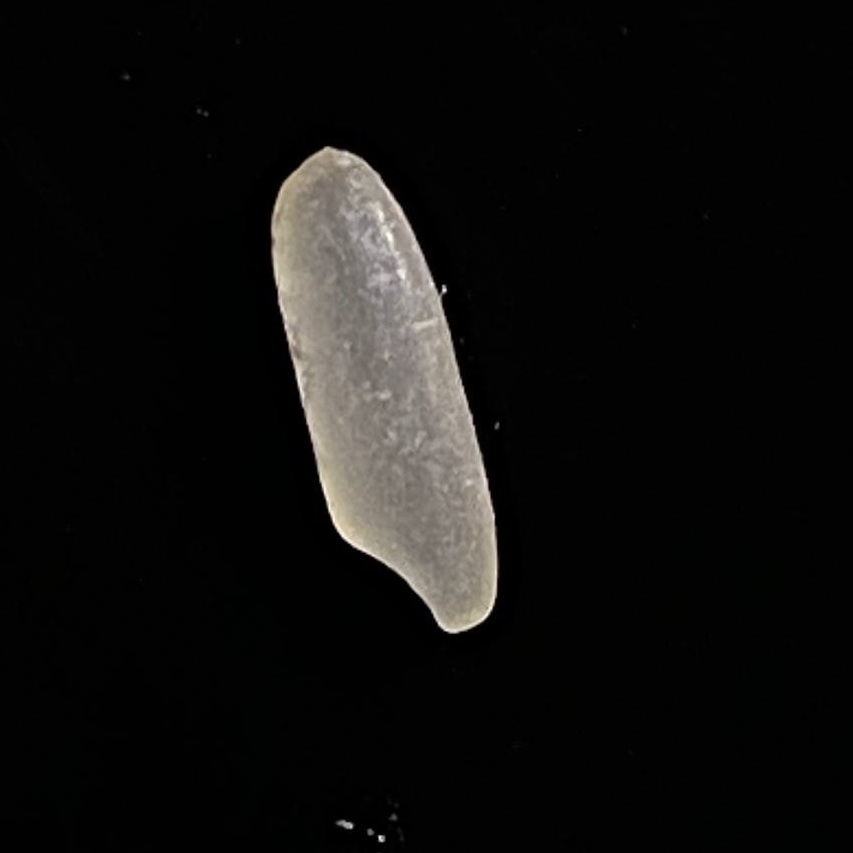
Rice variety: BR28